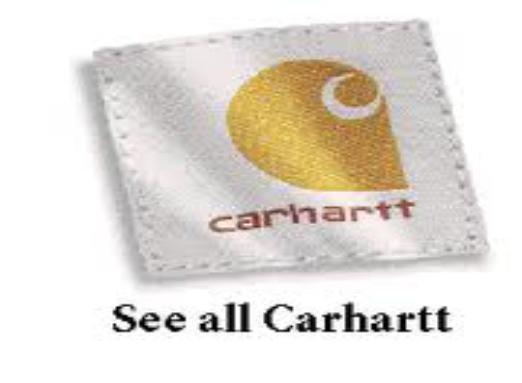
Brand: Carhartt
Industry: Clothes